Dzongsar Monastery

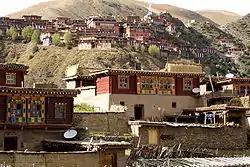
Dzongsar Monastery

Dzongsar Monastery is a Buddhist monastery in Dêgê County in the Garzê Tibetan Autonomous Prefecture of Sichuan, China, southeast of the town of Derge and east of Palpung Monastery. Historically it lay in the Kham region of Tibet. It was founded in 746, destroyed in 1958, and rebuilt in 1983.